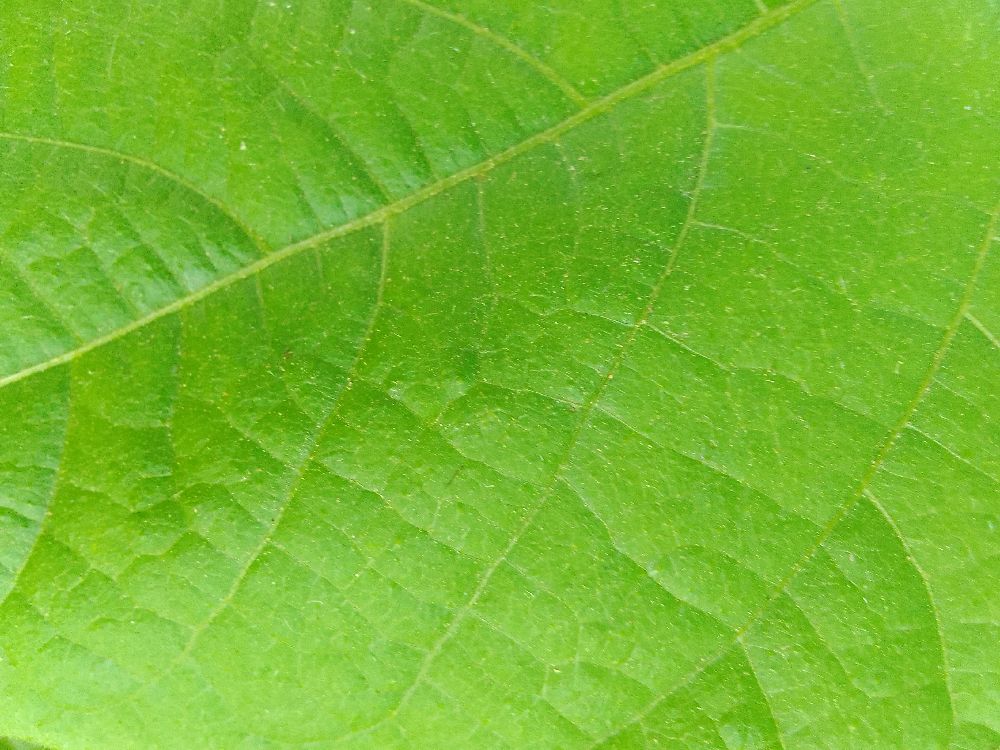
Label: healthy